Public observatory

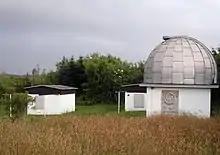
A public observatory near Essen, Germany that is also used for research

A public observatory is an astronomical observatory mainly dedicated to public and educational purposes. It is often supported by a municipality, a school or an astronomical society.